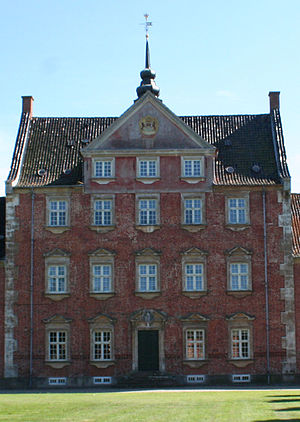
Jægerspris Slot / Galleri
Jægerspris Slot
Jægerspris Slot er et slot i Jægerspris. Det er bygget i 1300-1400-tallet. Som mange andre slotte i Danmark er det blevet ombygget og tilbygget gennem mange hundrede år. Den ældste del er den tre etager høje nordfløj. Sydfløjen er fra 1590-1600 og østfløjen 1730-1731.